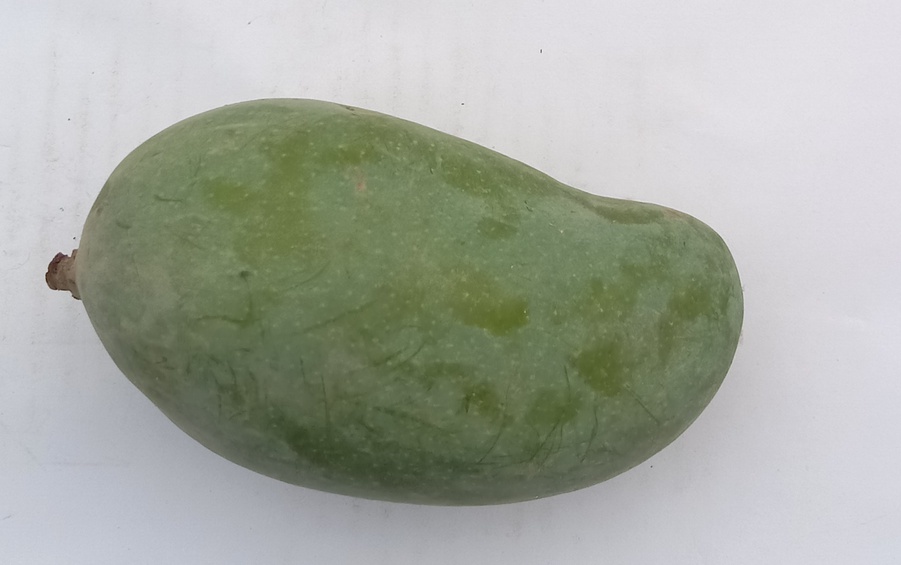
Mango variety: Sindhri